Walthamstow Wetlands

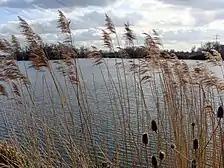
Walthamstow Reservoirs

In 1852, the East London Waterworks Company was granted permission to develop the Walthamstow reservoirs on marshland adjoining the River Lea, with construction taking place between 1863 and 1904, growing in scale and height as the needs of London grew. By 1863, the first stage of the reservoirs development was completed with the construction of Reservoir Nos. 1, 2 and 3. Collectively they occupied just under 18 hectares of land and were all laboriously hand-dug by teams of 'navvies'. In 1866, a drought in London and serious problems with water quality resulting in a cholera epidemic drove the second phase of constructionReservoir Nos. 4 and 5 were now added. With London's fast-growing populating, the High and Low Maynard Reservoirs were completed in 1870 for additional water storage whilst in 1887, a Davy compound engine (a new and powerful type of steam engine used widely for pumping at waterworks and mines during the late Victorian era) was installed at the Coppermill for use in the fast-expanding reservoirs system.